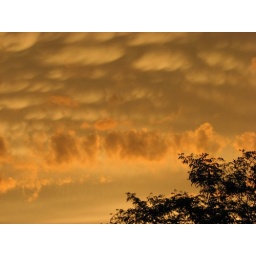
massive storm in vernon hills. the sky was yellow in the north and pink and purple in the west/east after it cleared.